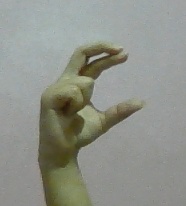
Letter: thal